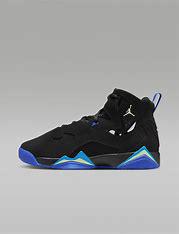
Brand: Jordan
Model: True Flight